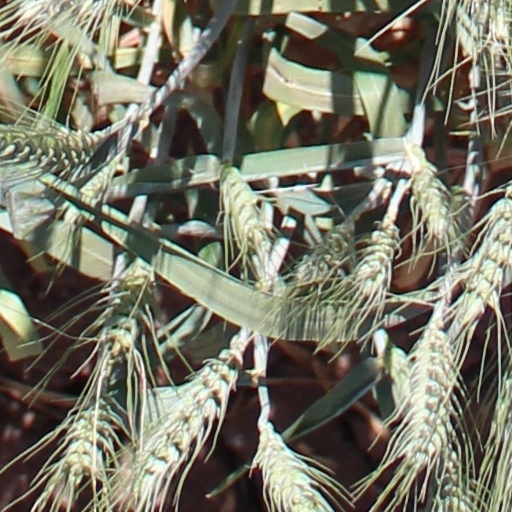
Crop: wheat